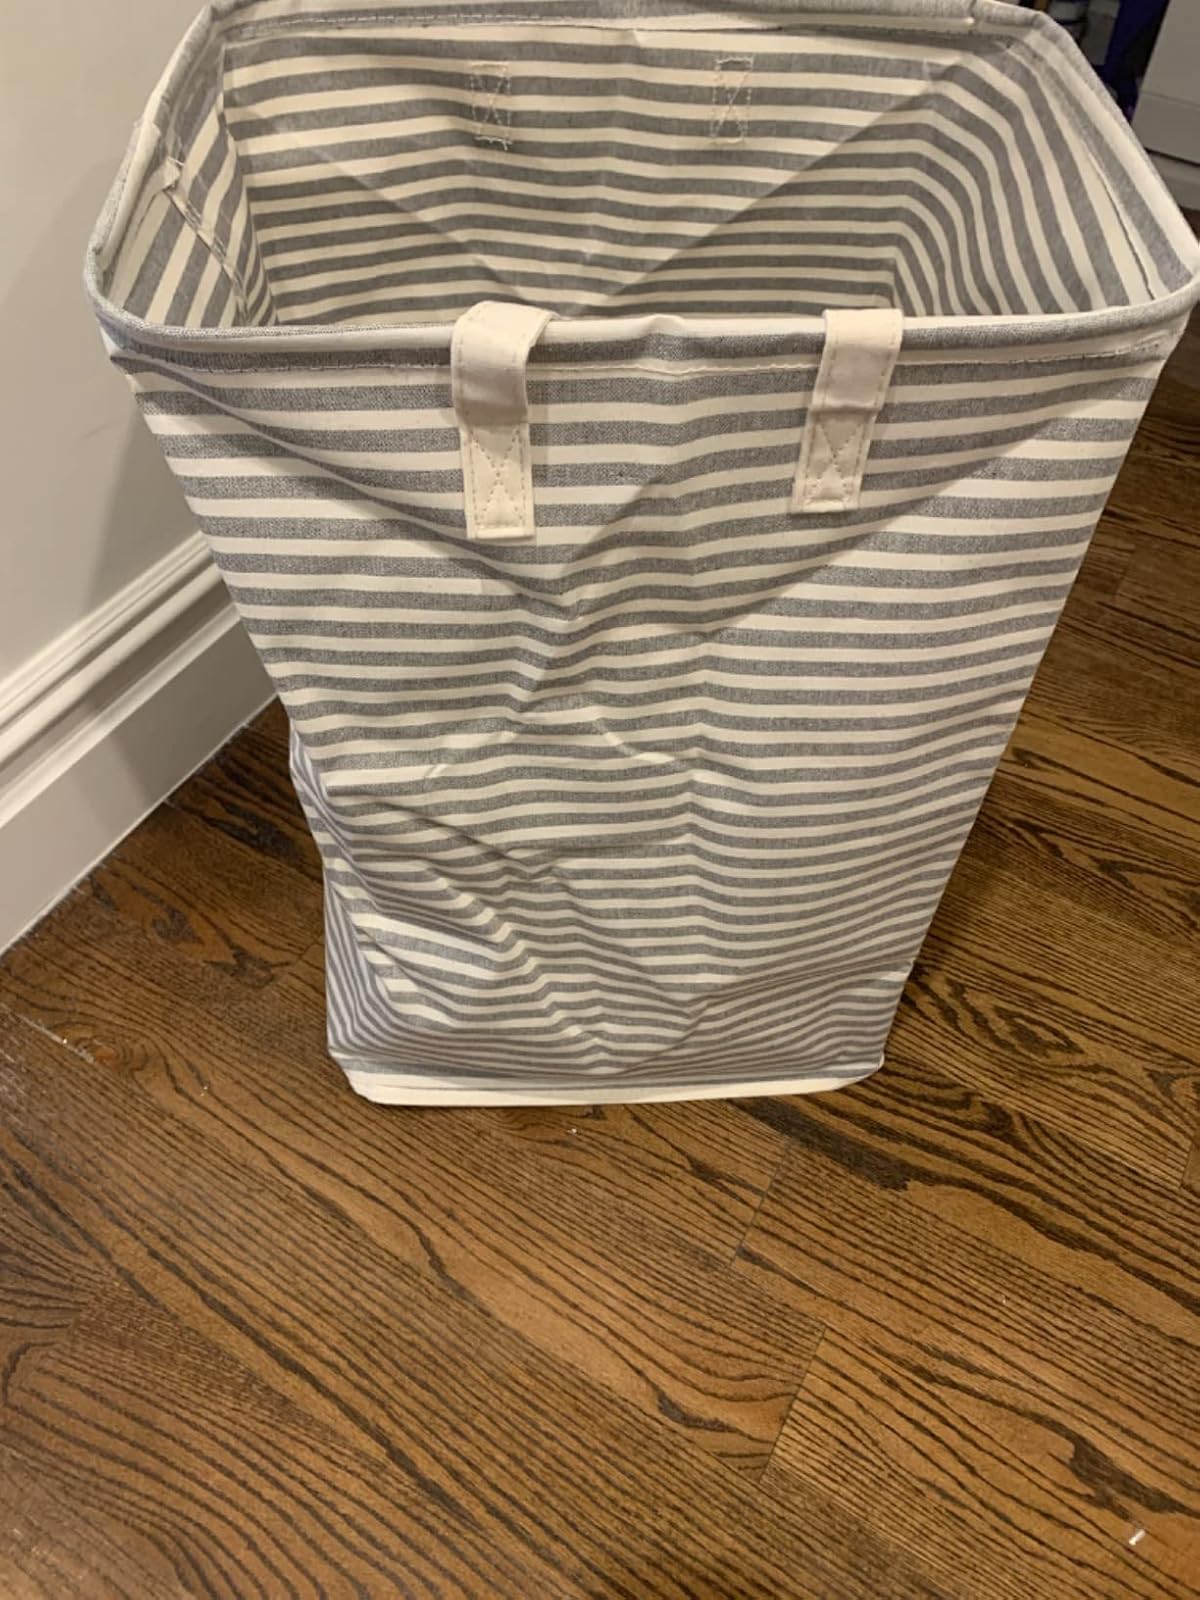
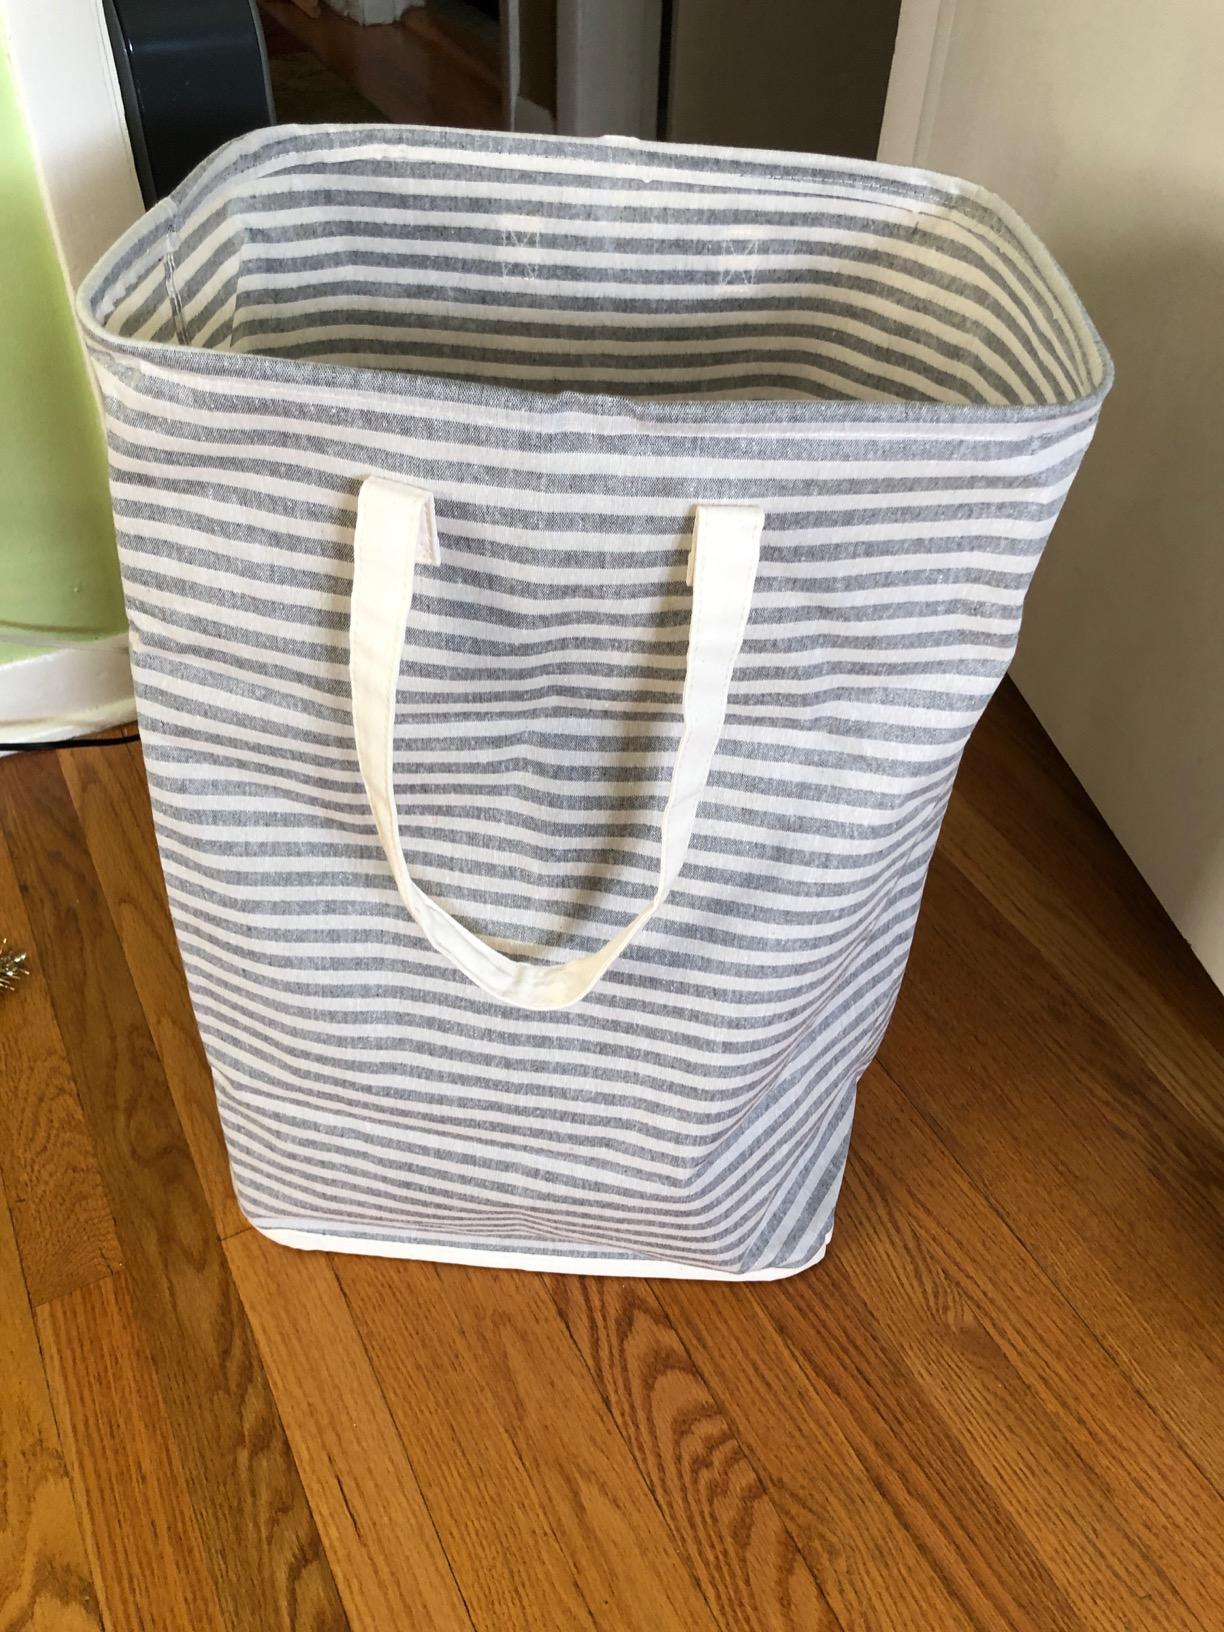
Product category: items_hamper
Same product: yes